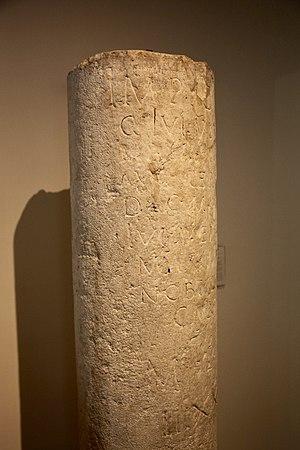
Borne milliaire datée 236 - 238 visible au Musée Archéologique de Valence
Beausemblant est une commune française située dans le département de la Drôme en région Auvergne-Rhône-Alpes.